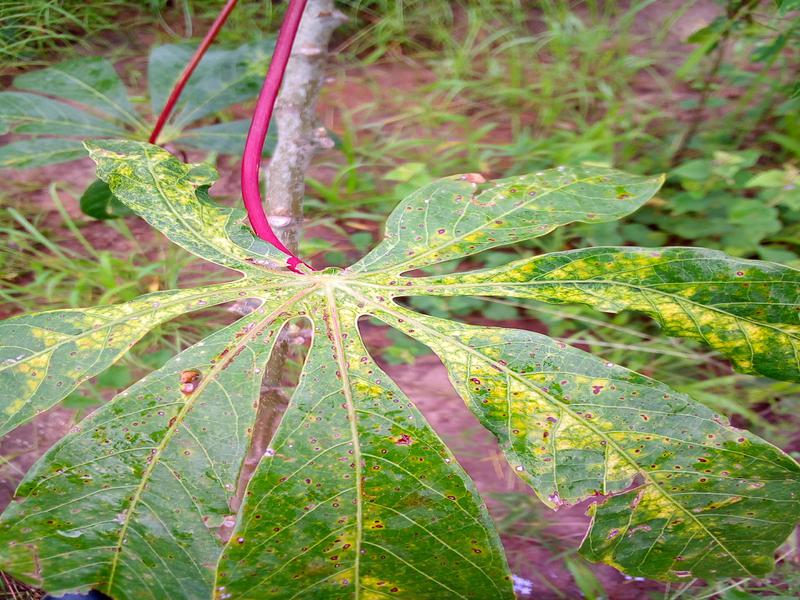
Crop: cassava
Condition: mosaic_disease